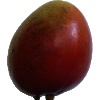
Label: red_mango